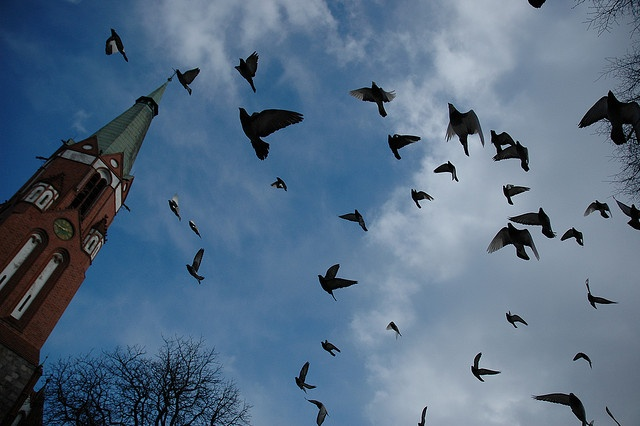
there are many birds flying around a tower.
A flock of birds are flying against a blue and cloudy sky.
a flock of birds flying around by a tower
A bunch of birds flying around a tower.
A flock of pigeons fly past a clock tower.